Fire Over Rome

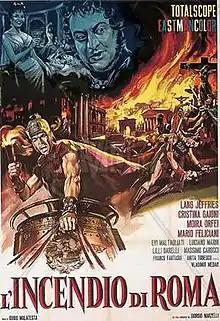

Fire Over Rome is a 1965 Italian "peplum" film directed by Guido Malatesta.